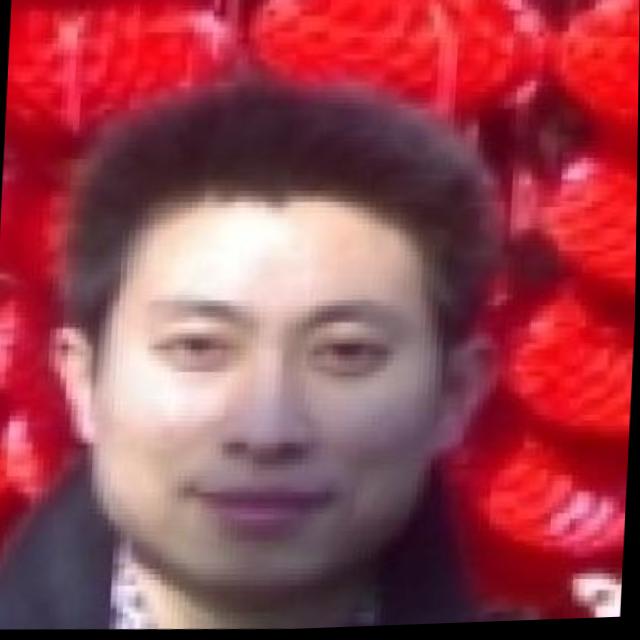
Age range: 21-44